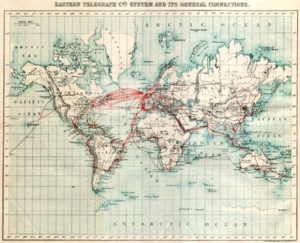
Globalisering
Kort fra 1901 over det britiske Eastern Telegraph Companys søkabler.
Globalisering er betegnelsen for en voksende kulturel og økonomisk udveksling mellem verdens forskellige lande, især i form af varer og produkter, mennesker, penge, information, og tanker og ideer. Teknologiske fremskridt inden for transport og kommunikation har gennem tiden været stærke drivkræfter bag globalisering, idet de har øget den indbyrdes afhængighed og sammenhæng mellem forskellige landes økonomiske og kulturelle forhold.